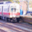
Label: train